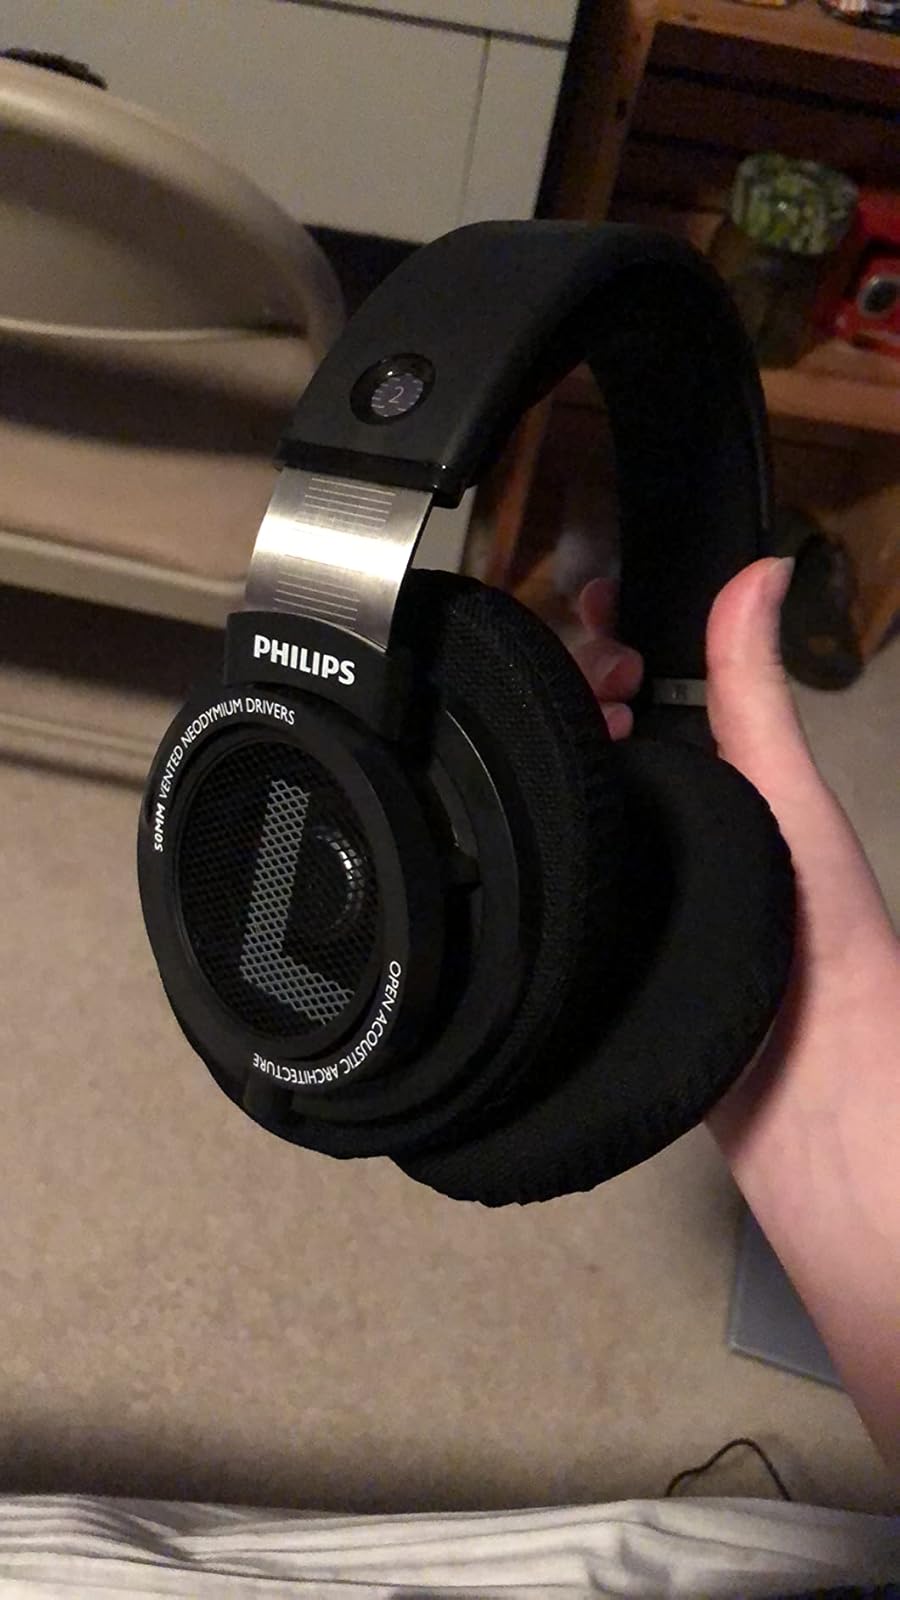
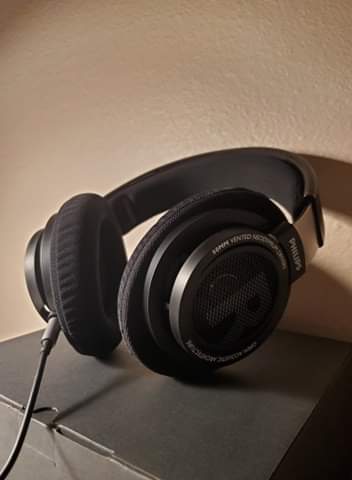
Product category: headphones
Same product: yes